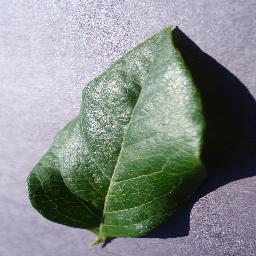
Label: Blueberry___healthy